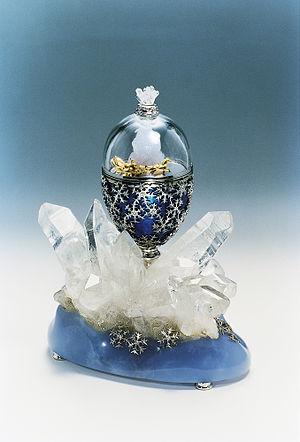
Victor Mayer, né le 1ᵉʳ décembre 1857 à Pforzheim et mort le 13 octobre 1946 à Pforzheim, était un orfèvre et entrepreneur allemand.